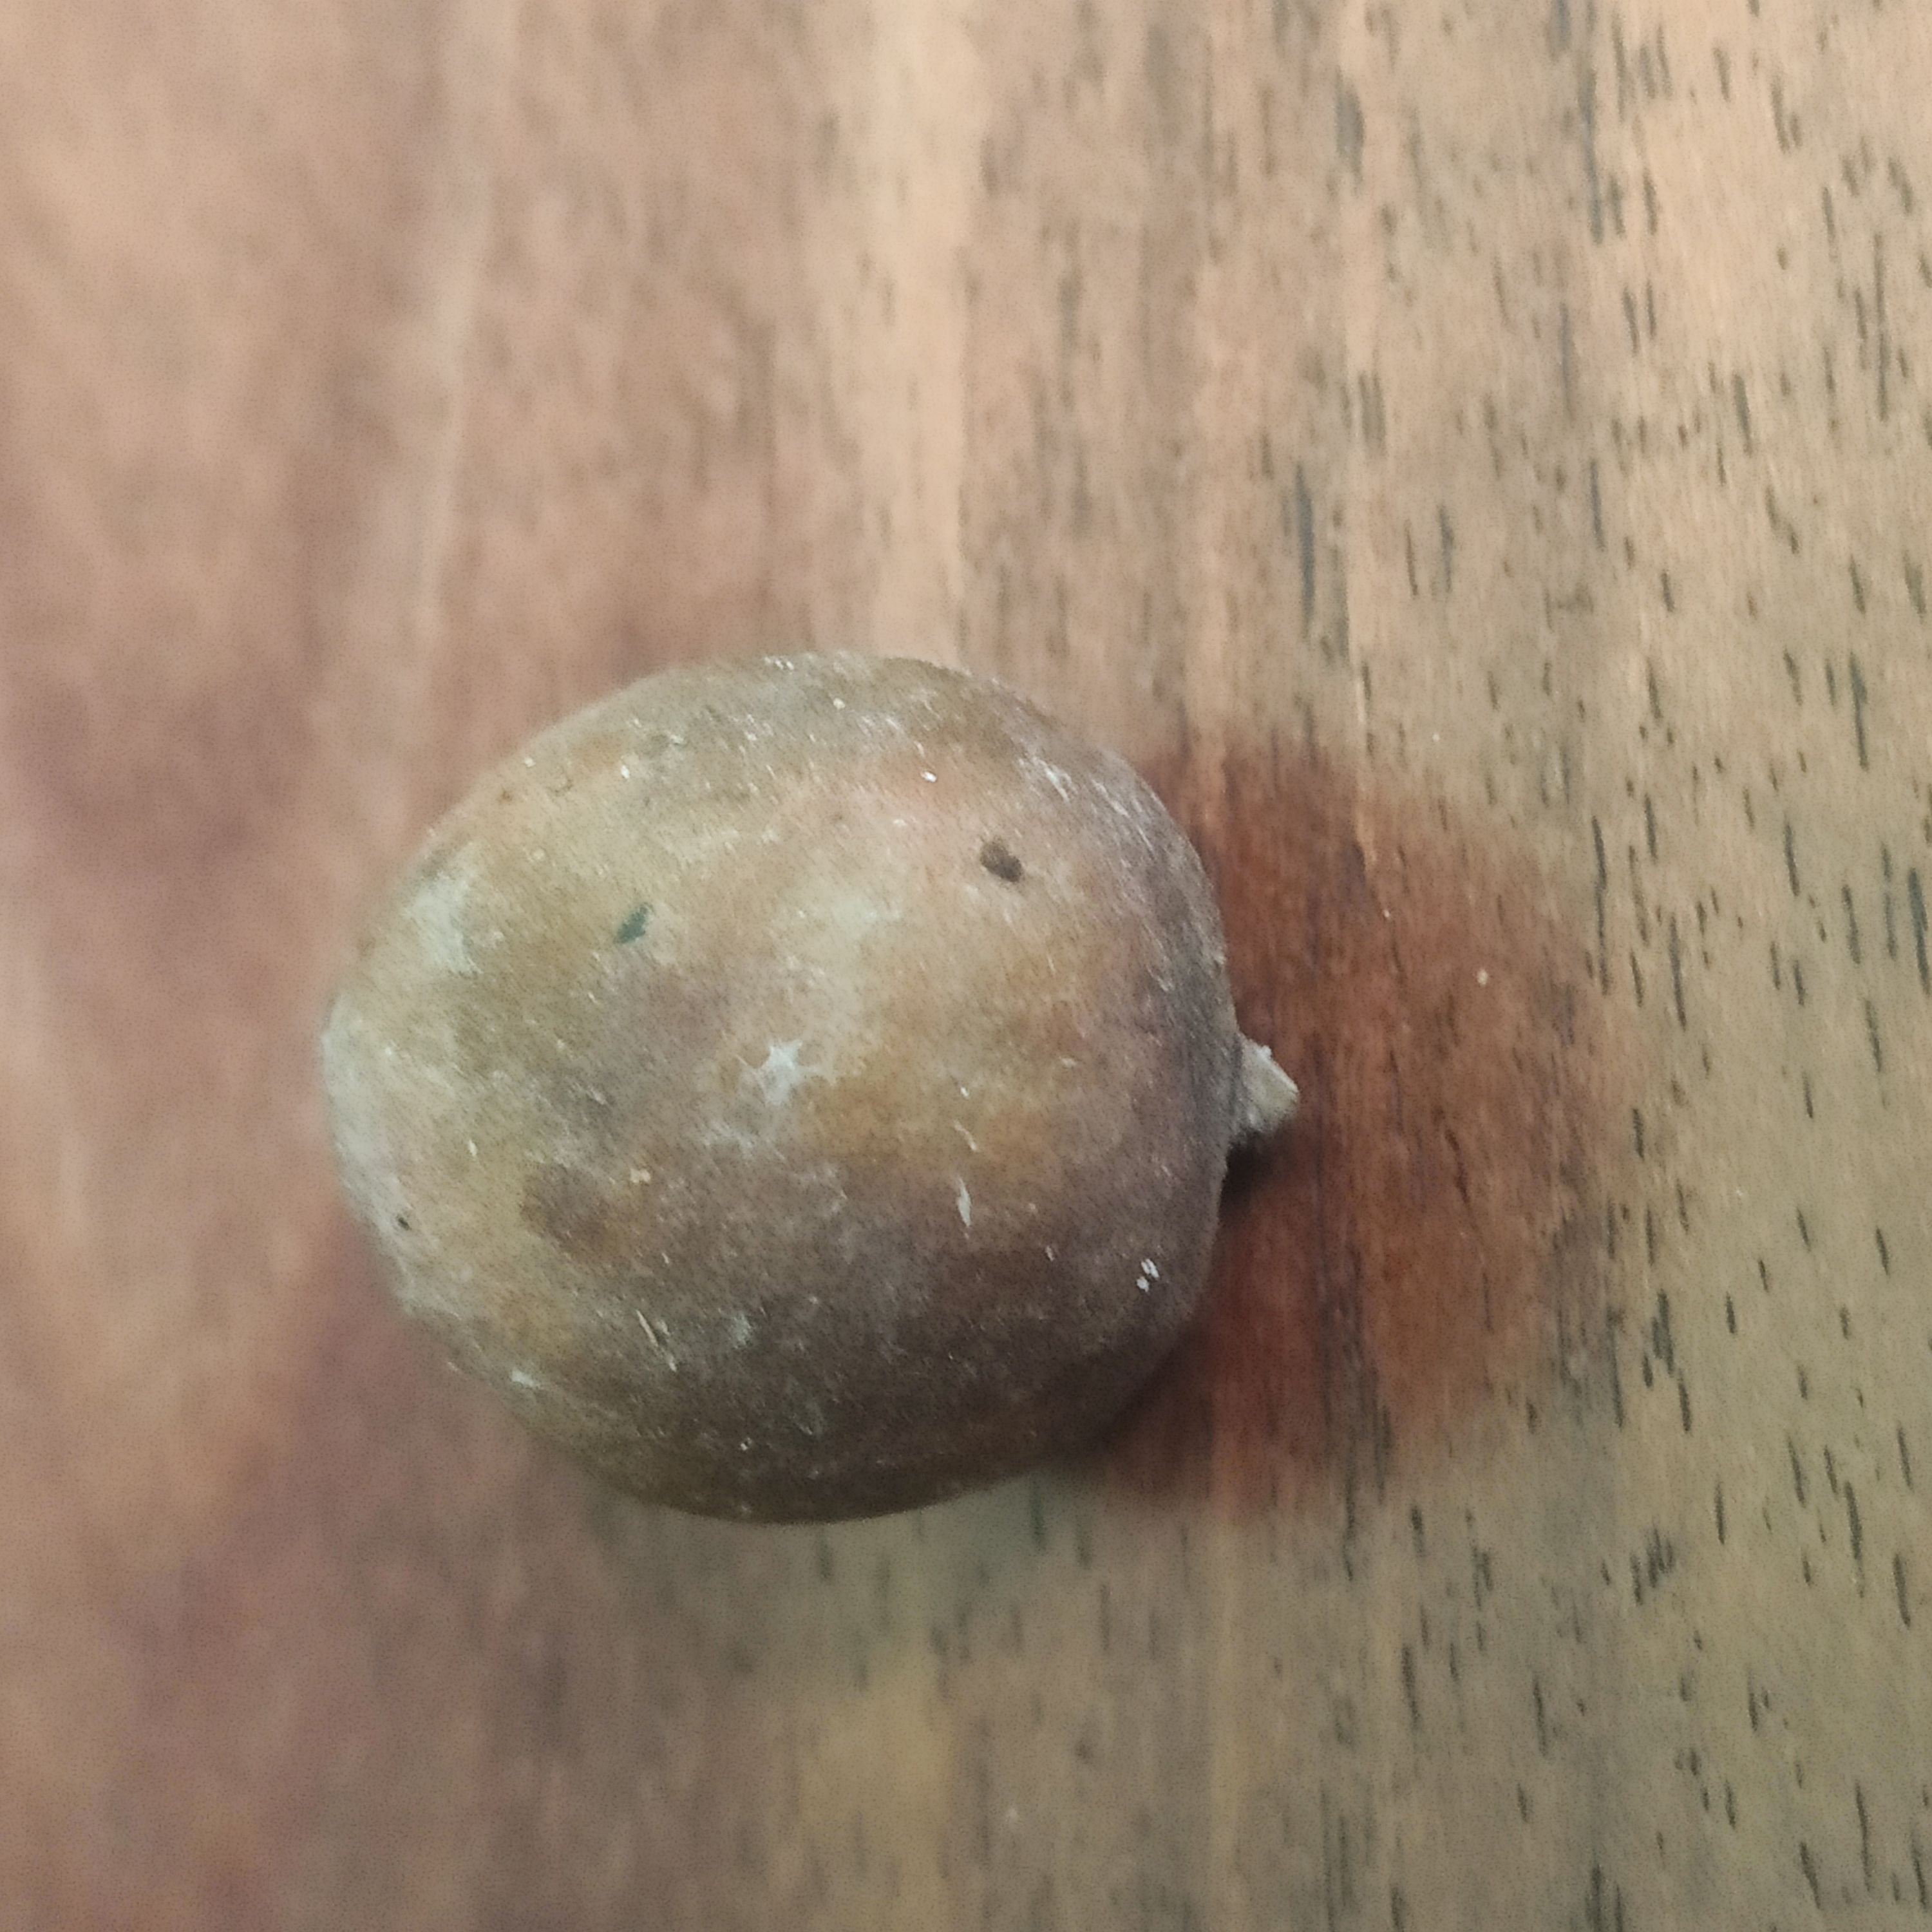
Fruit: burmese-grape
Grade: 3rd-grade